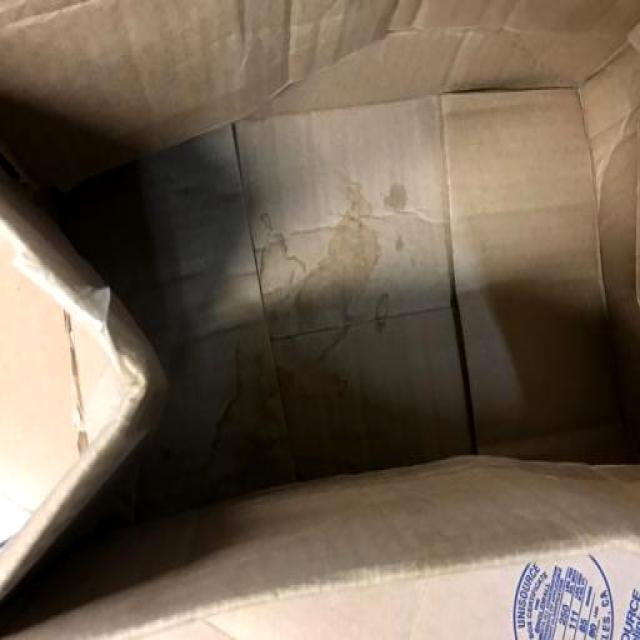
Label: Cardboard